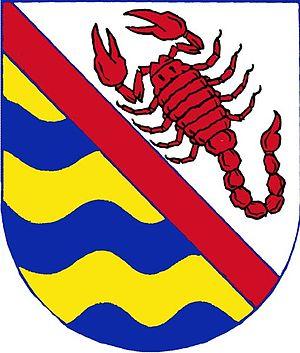
Slatinice est une commune du district et de la région d'Olomouc, en République tchèque. Sa population s'élevait à 1 589 habitants en 2018.